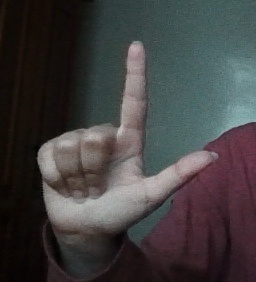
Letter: laam